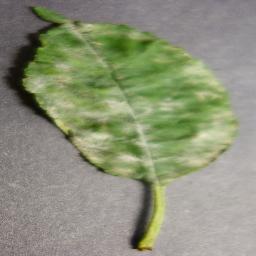
Label: Cherry___Powdery_mildew